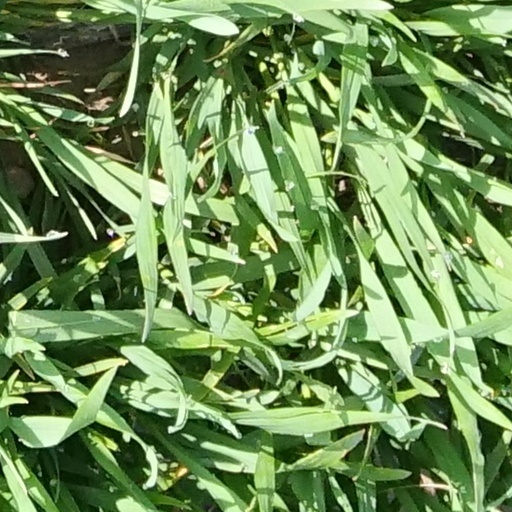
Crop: wheat